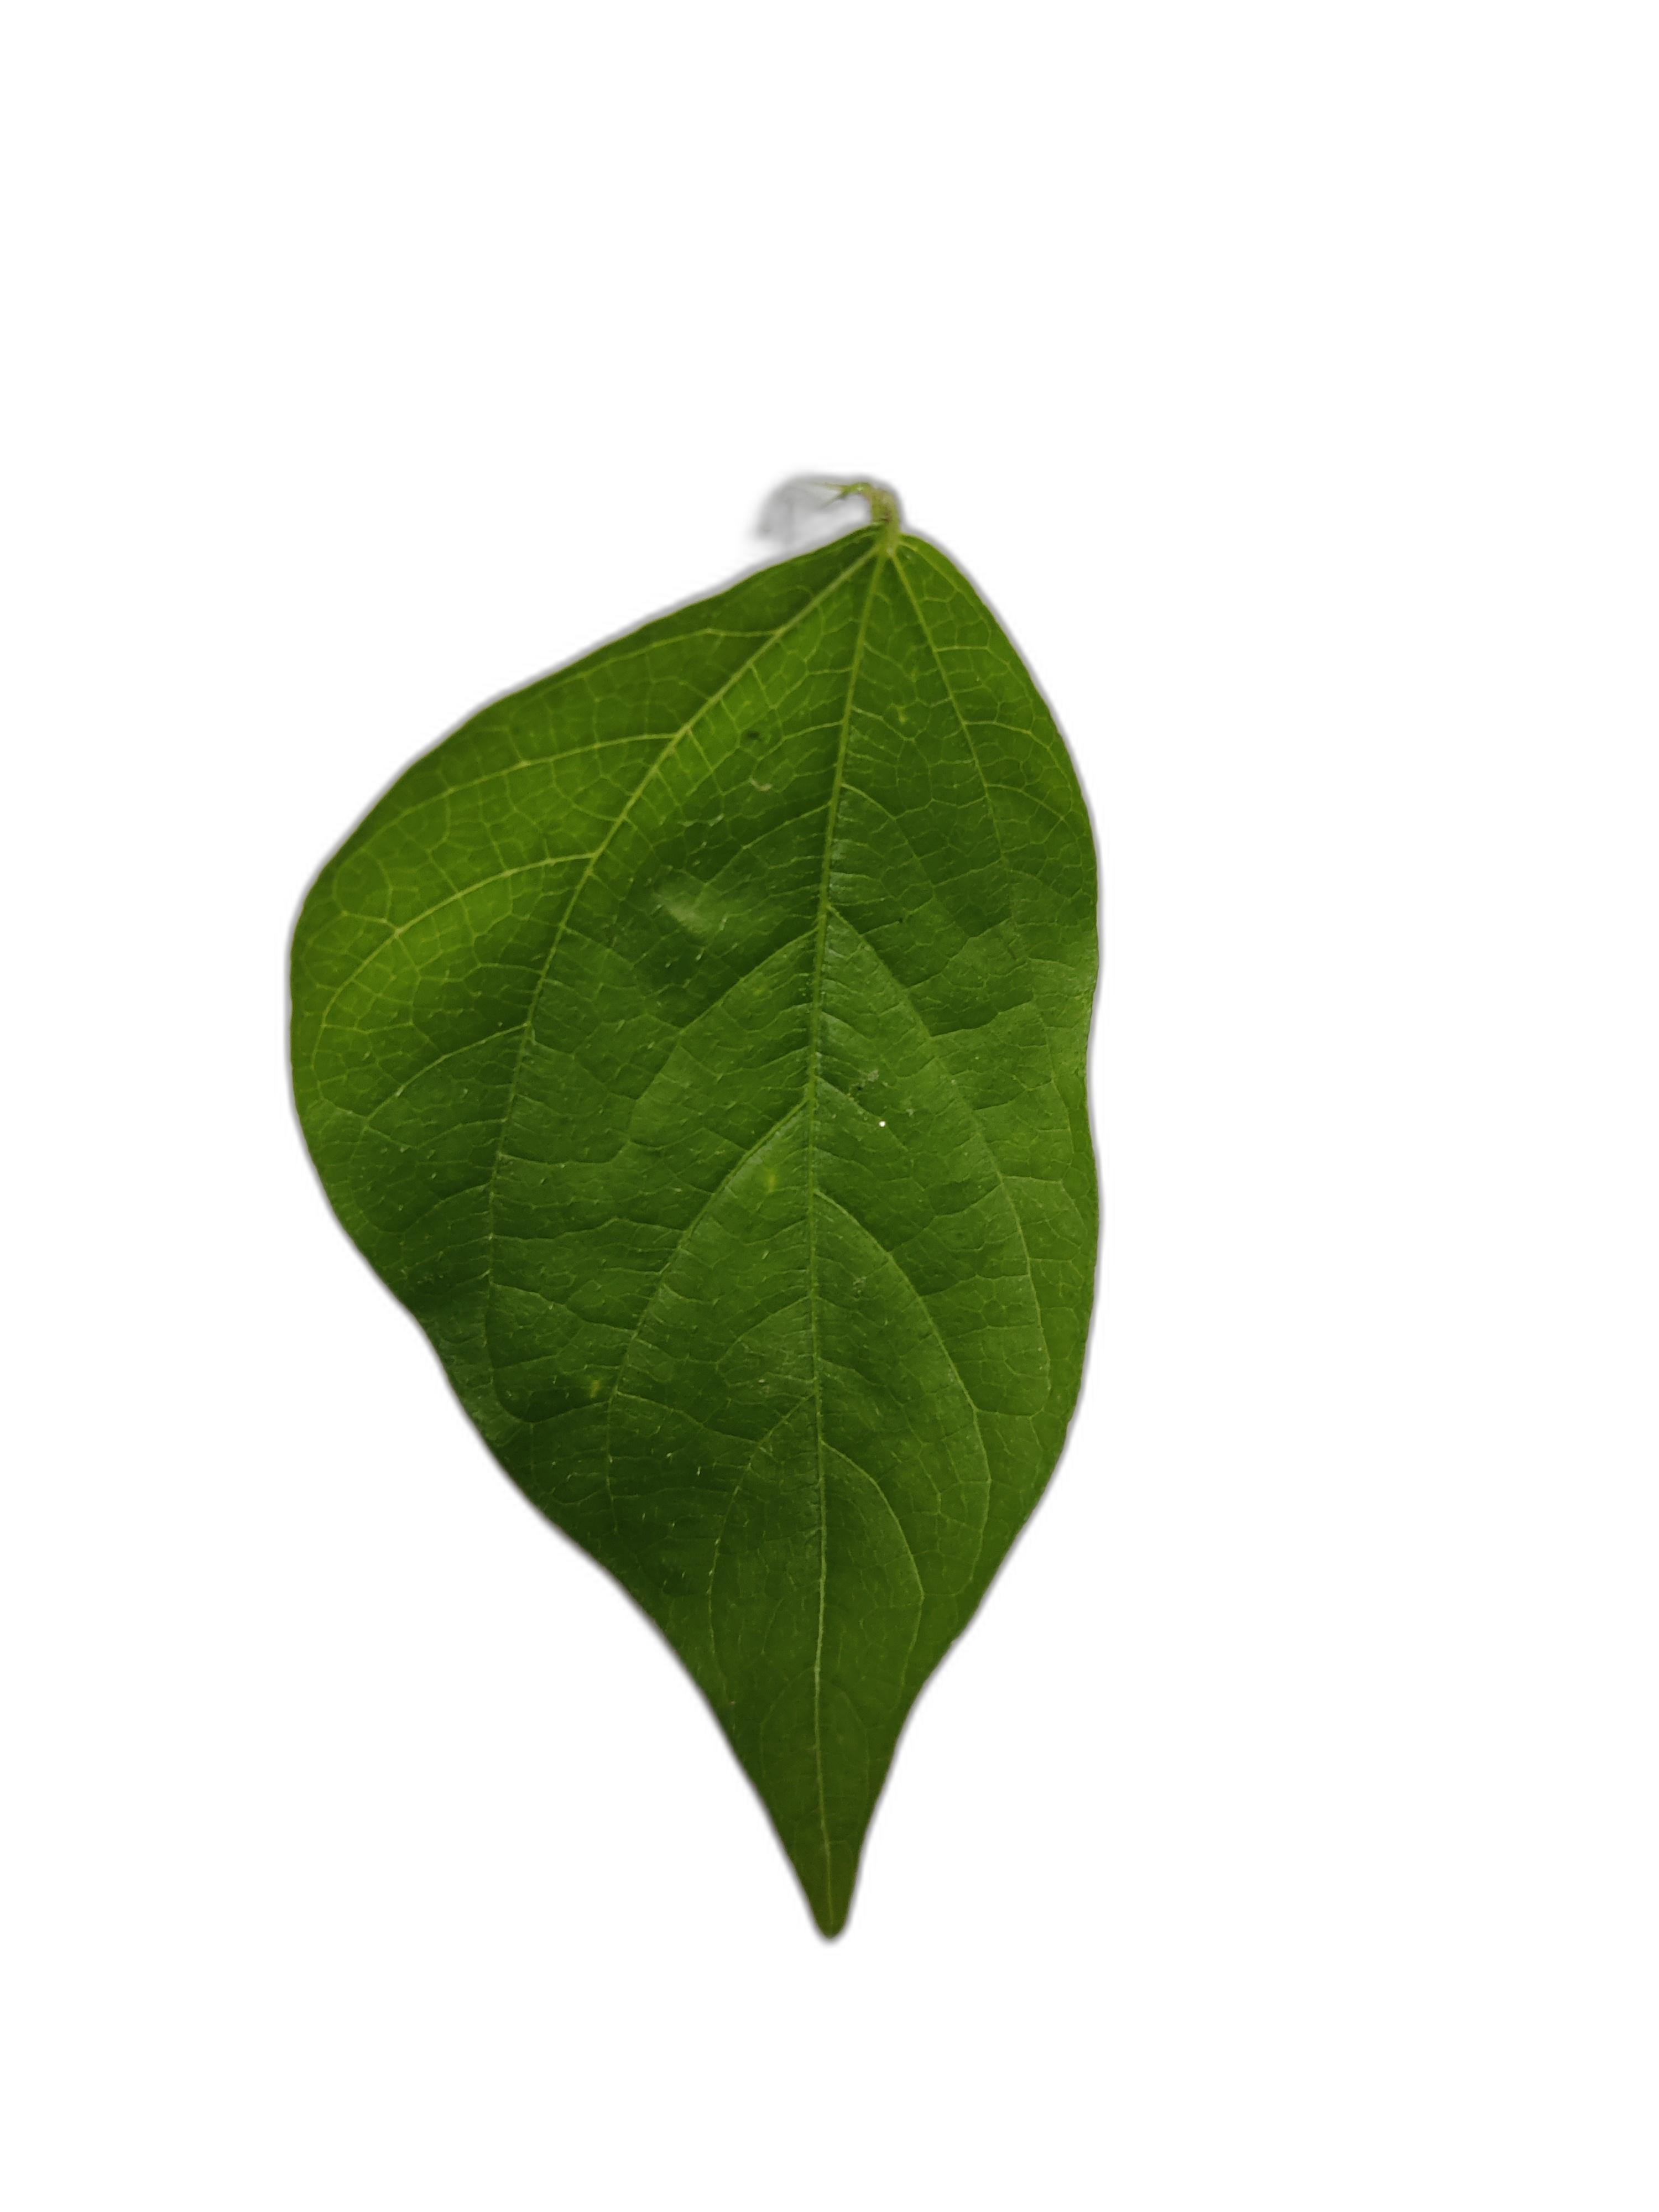
Label: Healthy